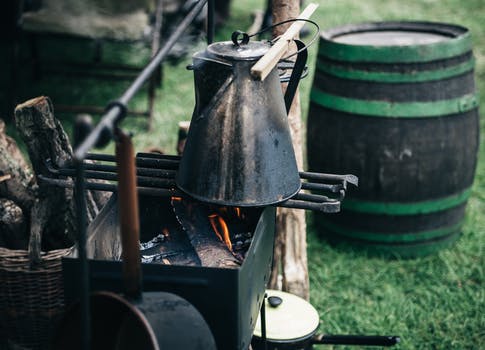
Label: No Watermark